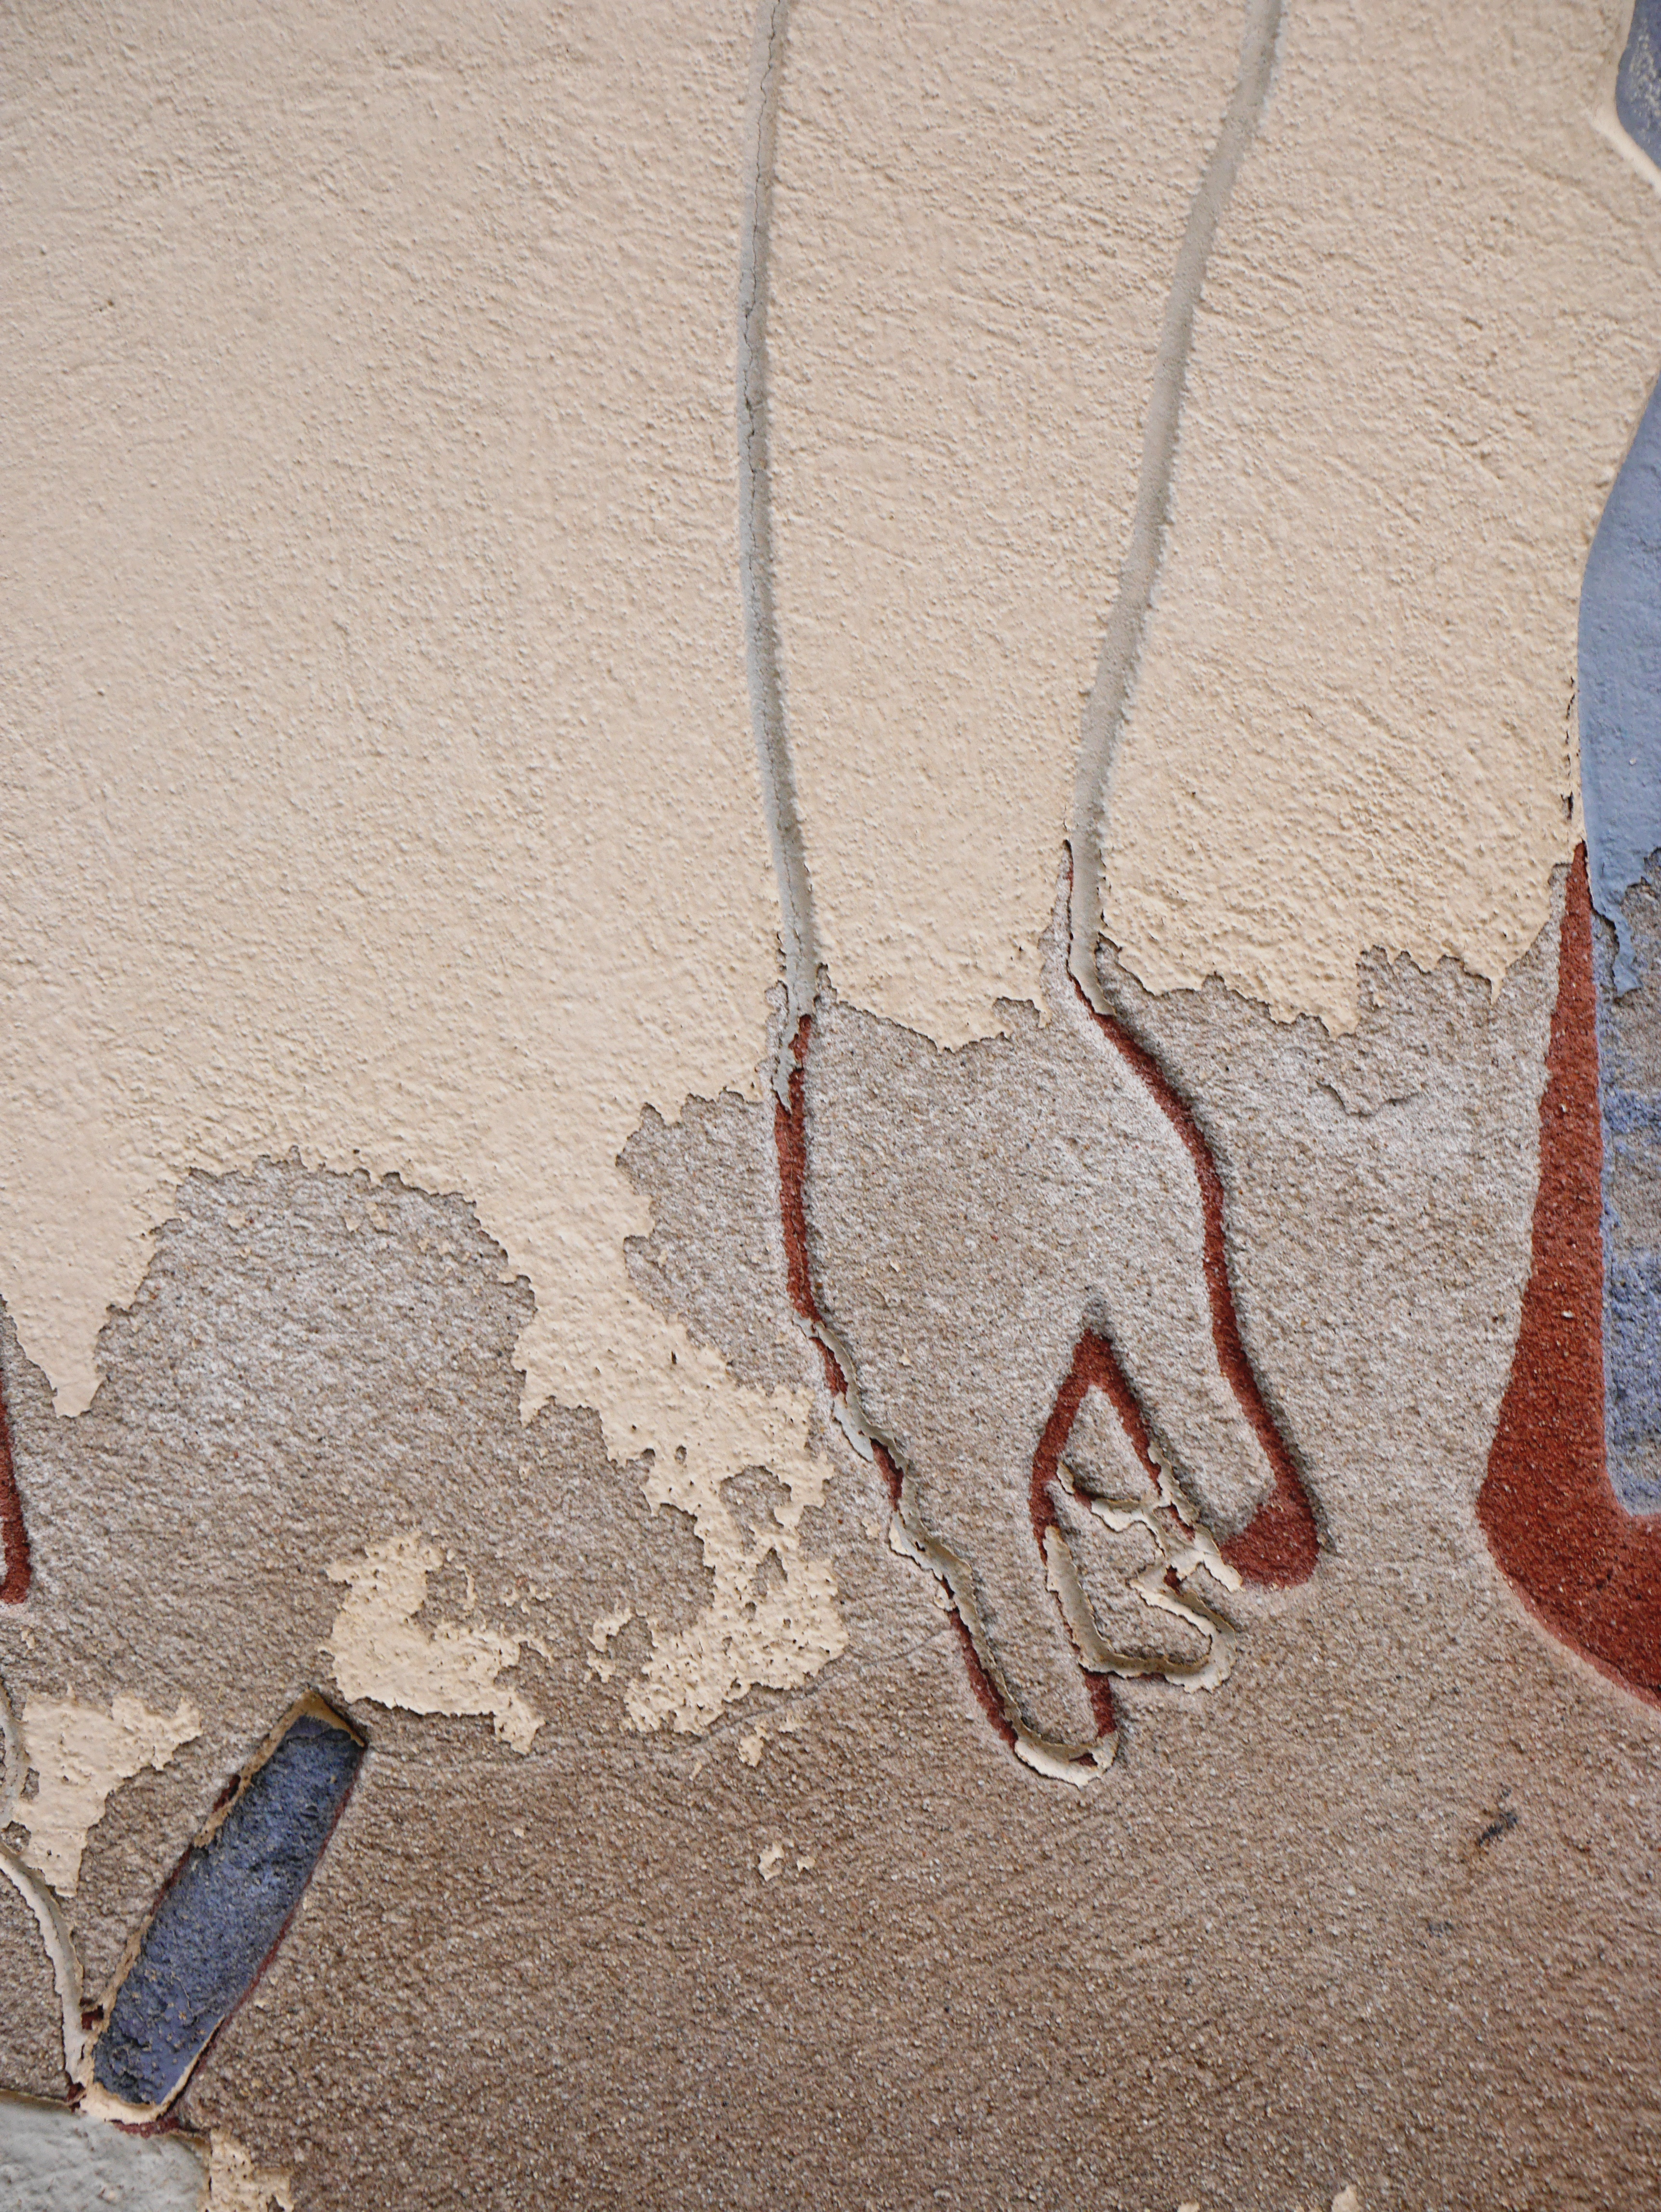
sand, wood, floor, wall, red, color, material, art, shape, flooring, road surface